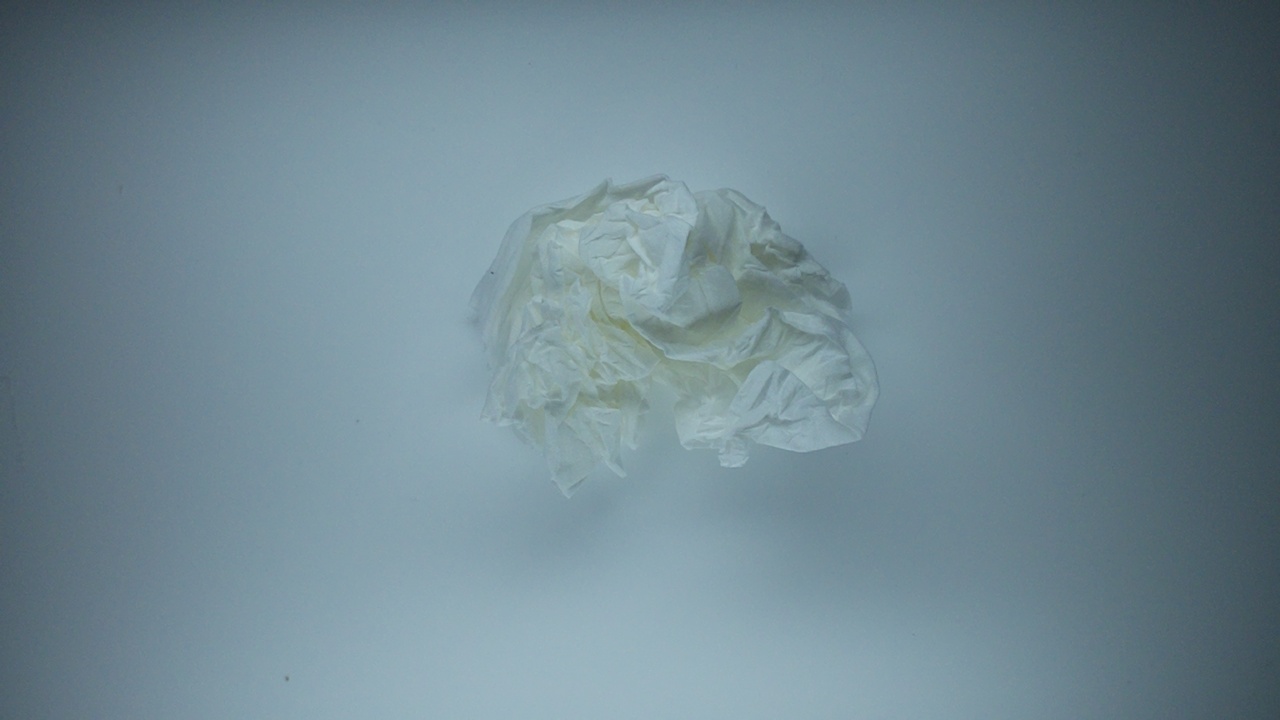
Label: trash